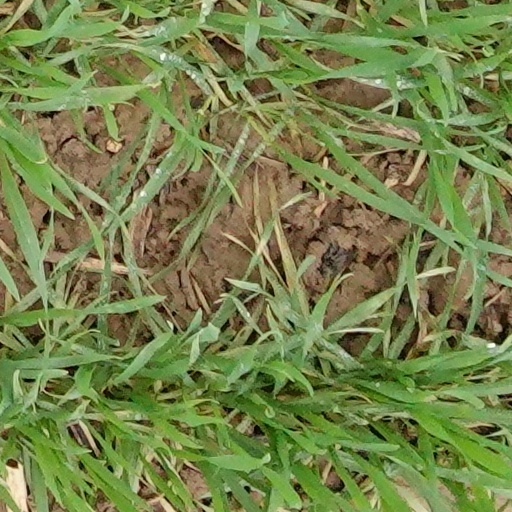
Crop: wheat